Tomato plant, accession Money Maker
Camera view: tilt-top (135 deg); turntable rotation: 330 degrees
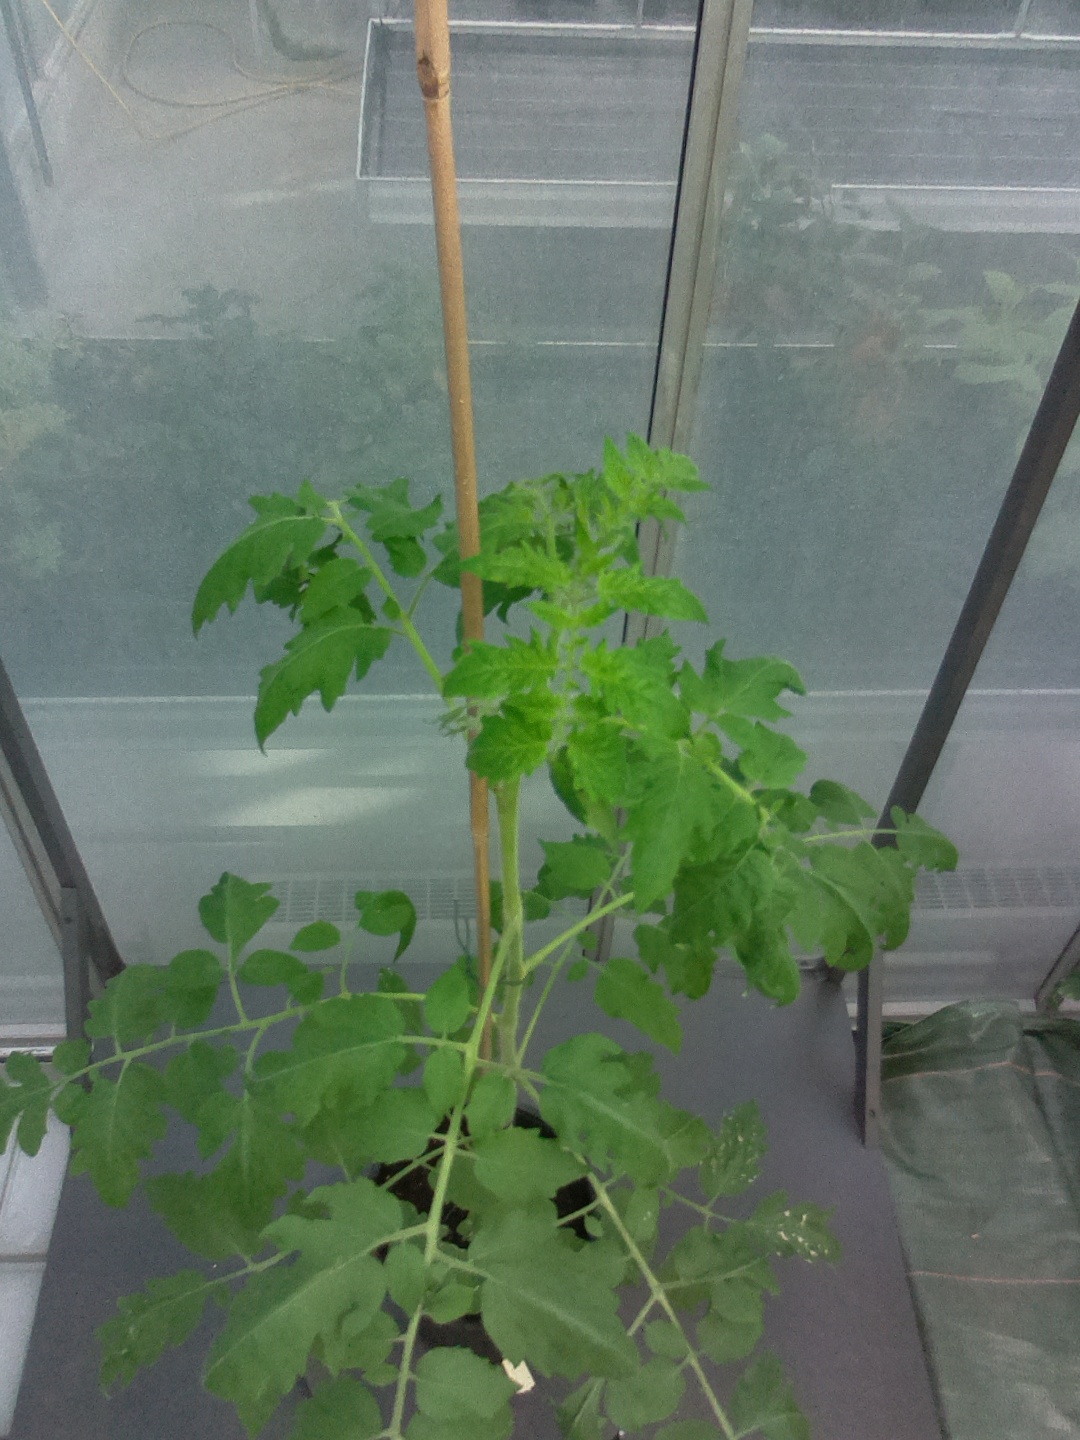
BBCH growth stage 54: 4 inflorescences visible